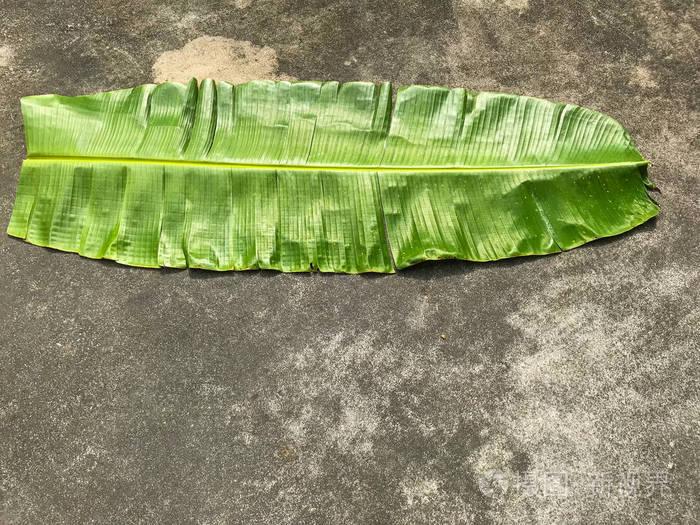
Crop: unknown
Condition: banana